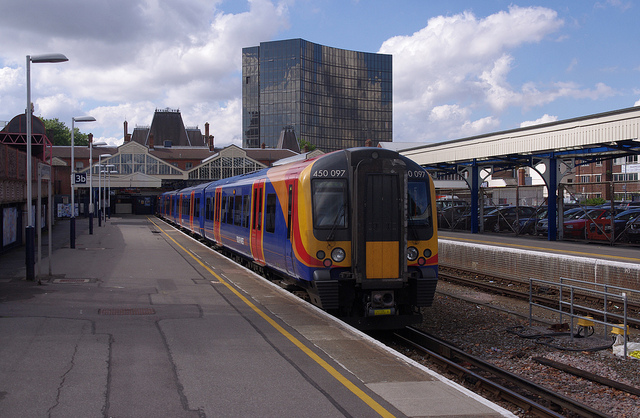
there is a train that is approaching the station

A train parked at a station under a cloudy sky,

A colorful train pulls in to the empty station

A commuter train pulls up to a platform at a station.

A train is pulling into the station but there are no passengers